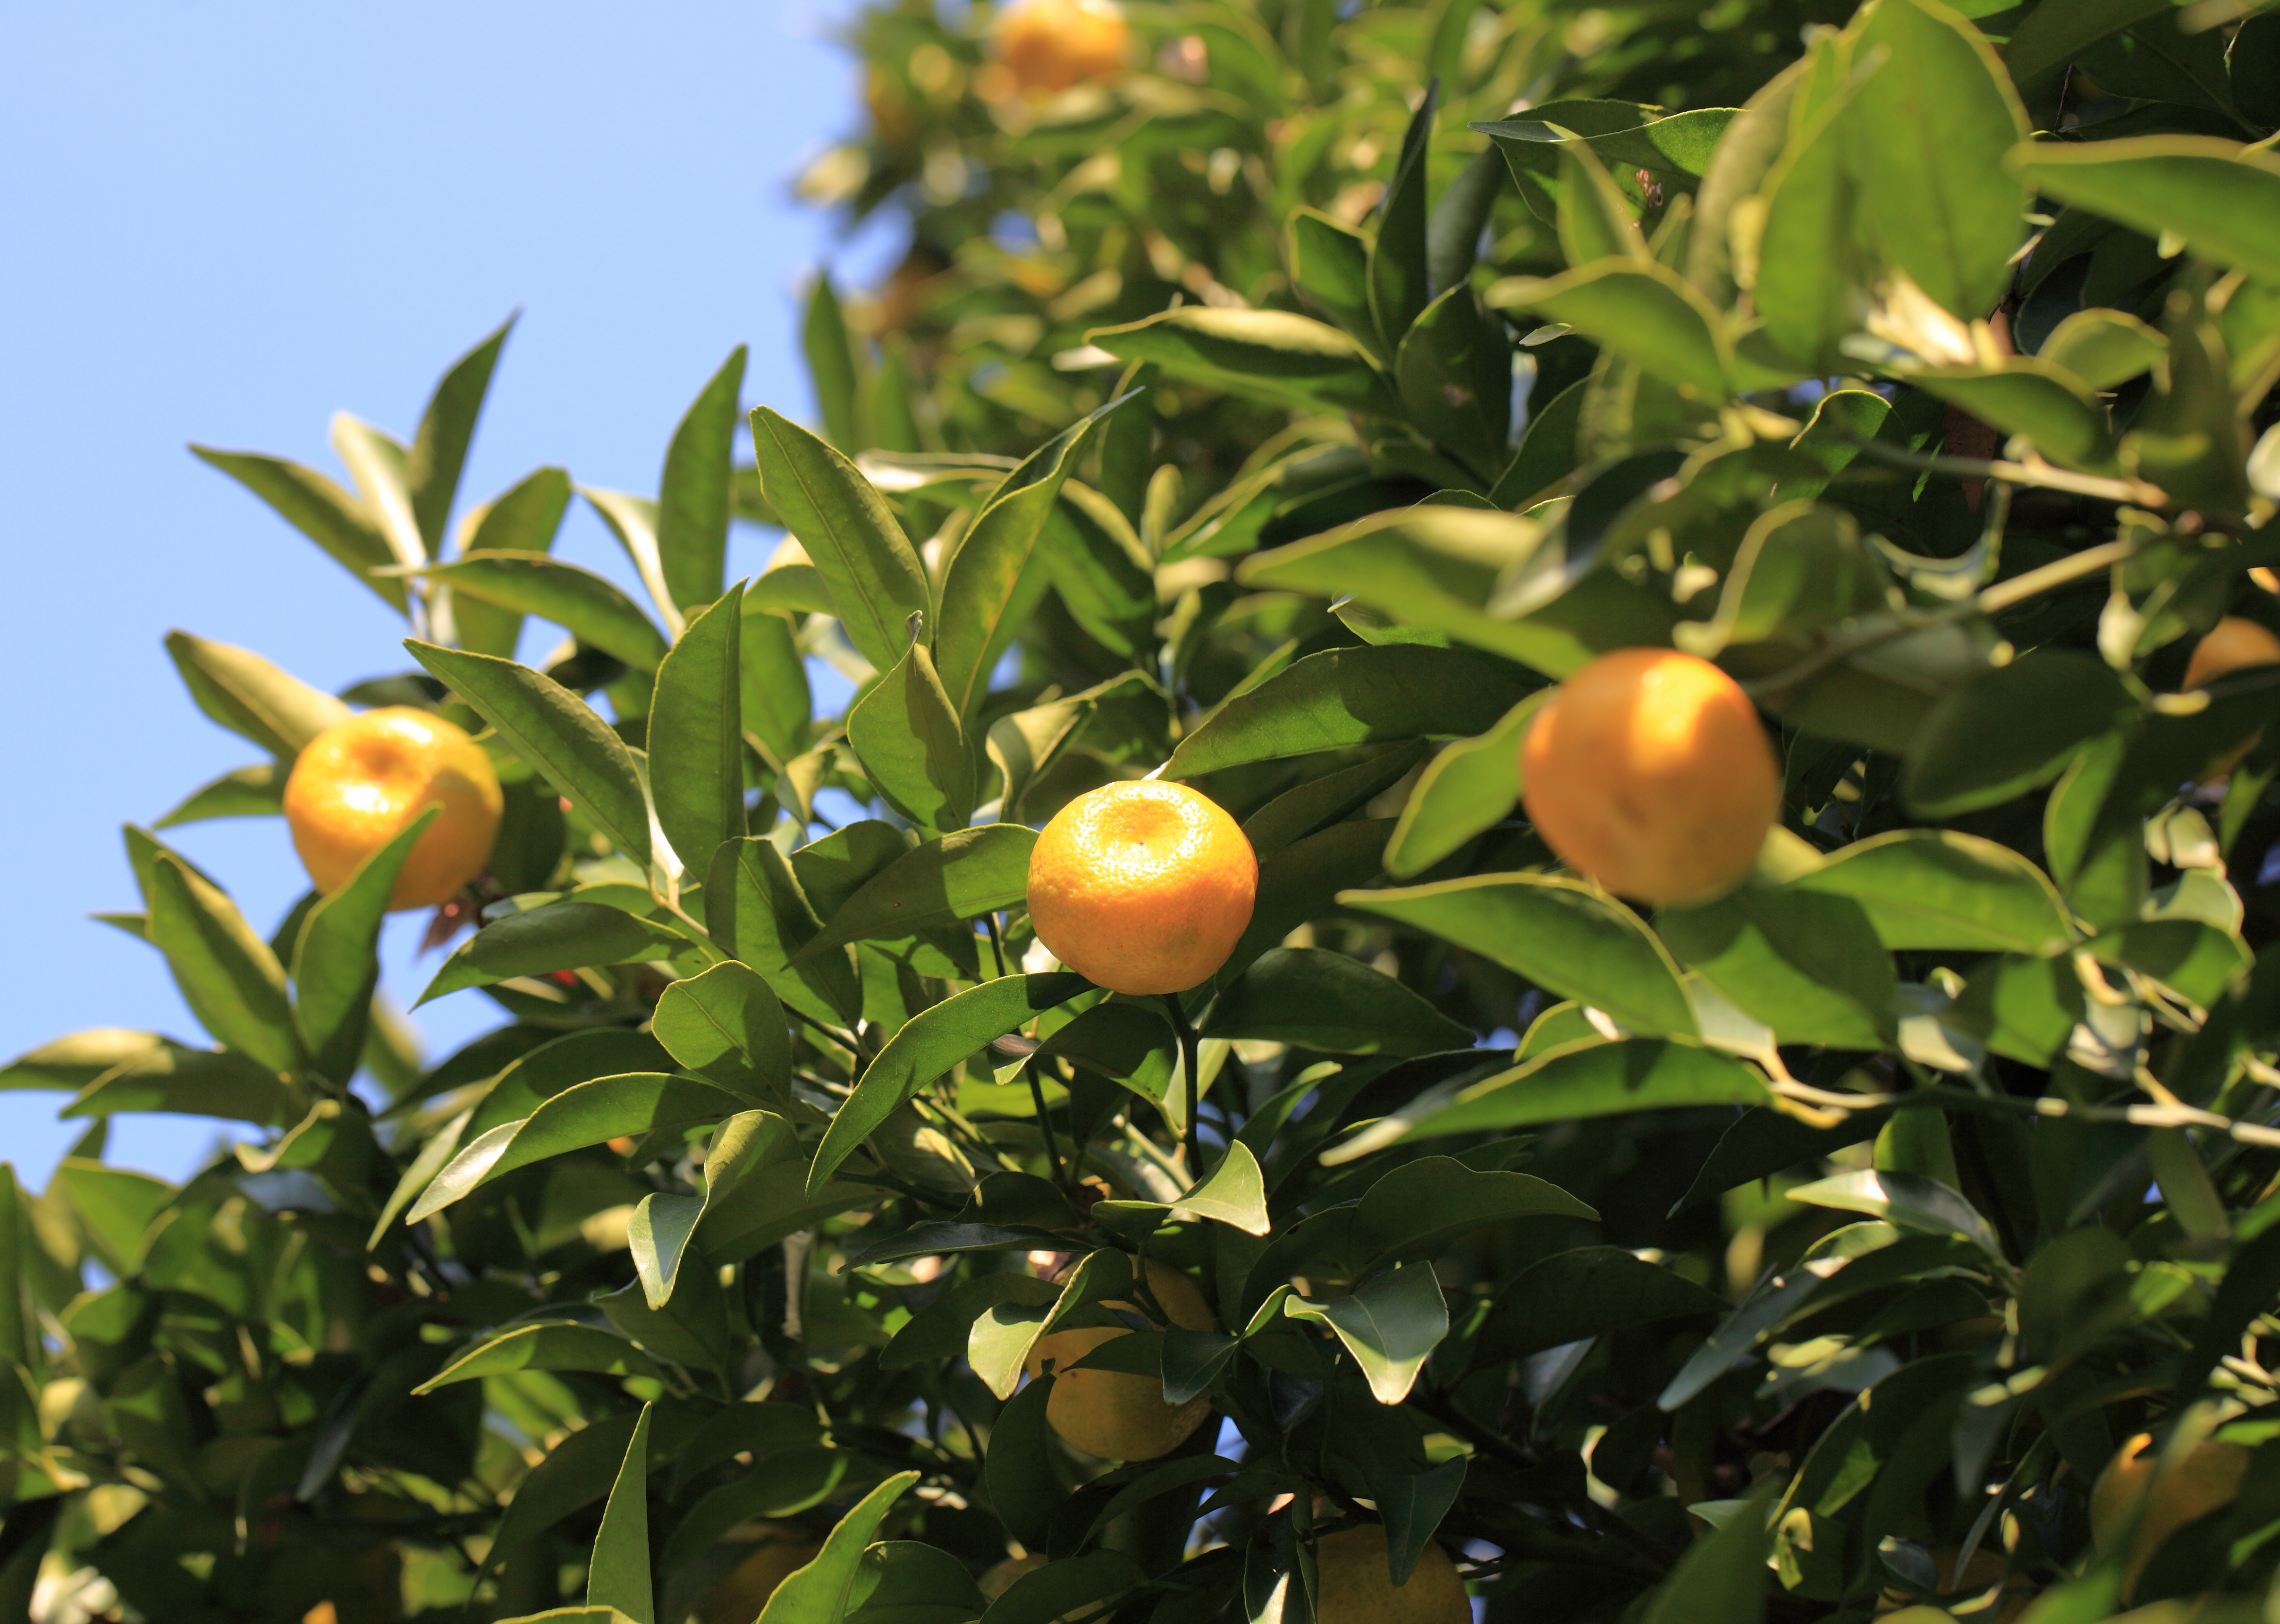
tree, branch, plant, fruit, flower, orange, food, high, produce, evergreen, flora, tokyo, shrub, fruits, mandarin, 5d, kumquat, hires, markii, hi, res, resolution, jindaishokubutsukouen, choufu, citrus, mikan, flowering plant, bitter orange, mandarin orange, land plant, yuzu, calamondin